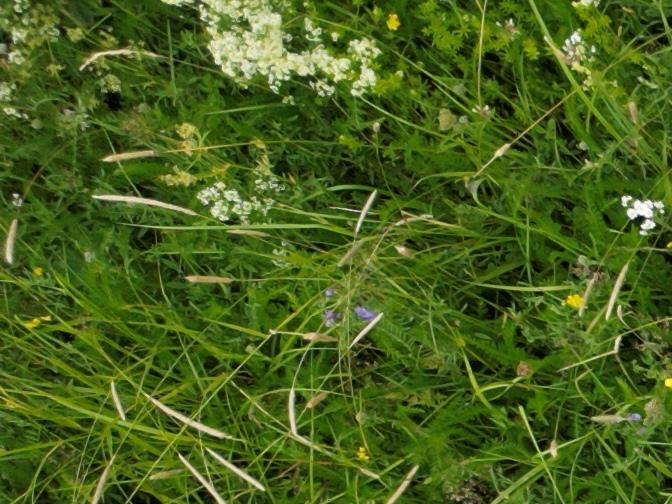
Flowers visible: yarrow flowers, yarrow flowers, yarrow flowers, yarrow flowers, yarrow flowers, yarrow flowers,  daisy flowers